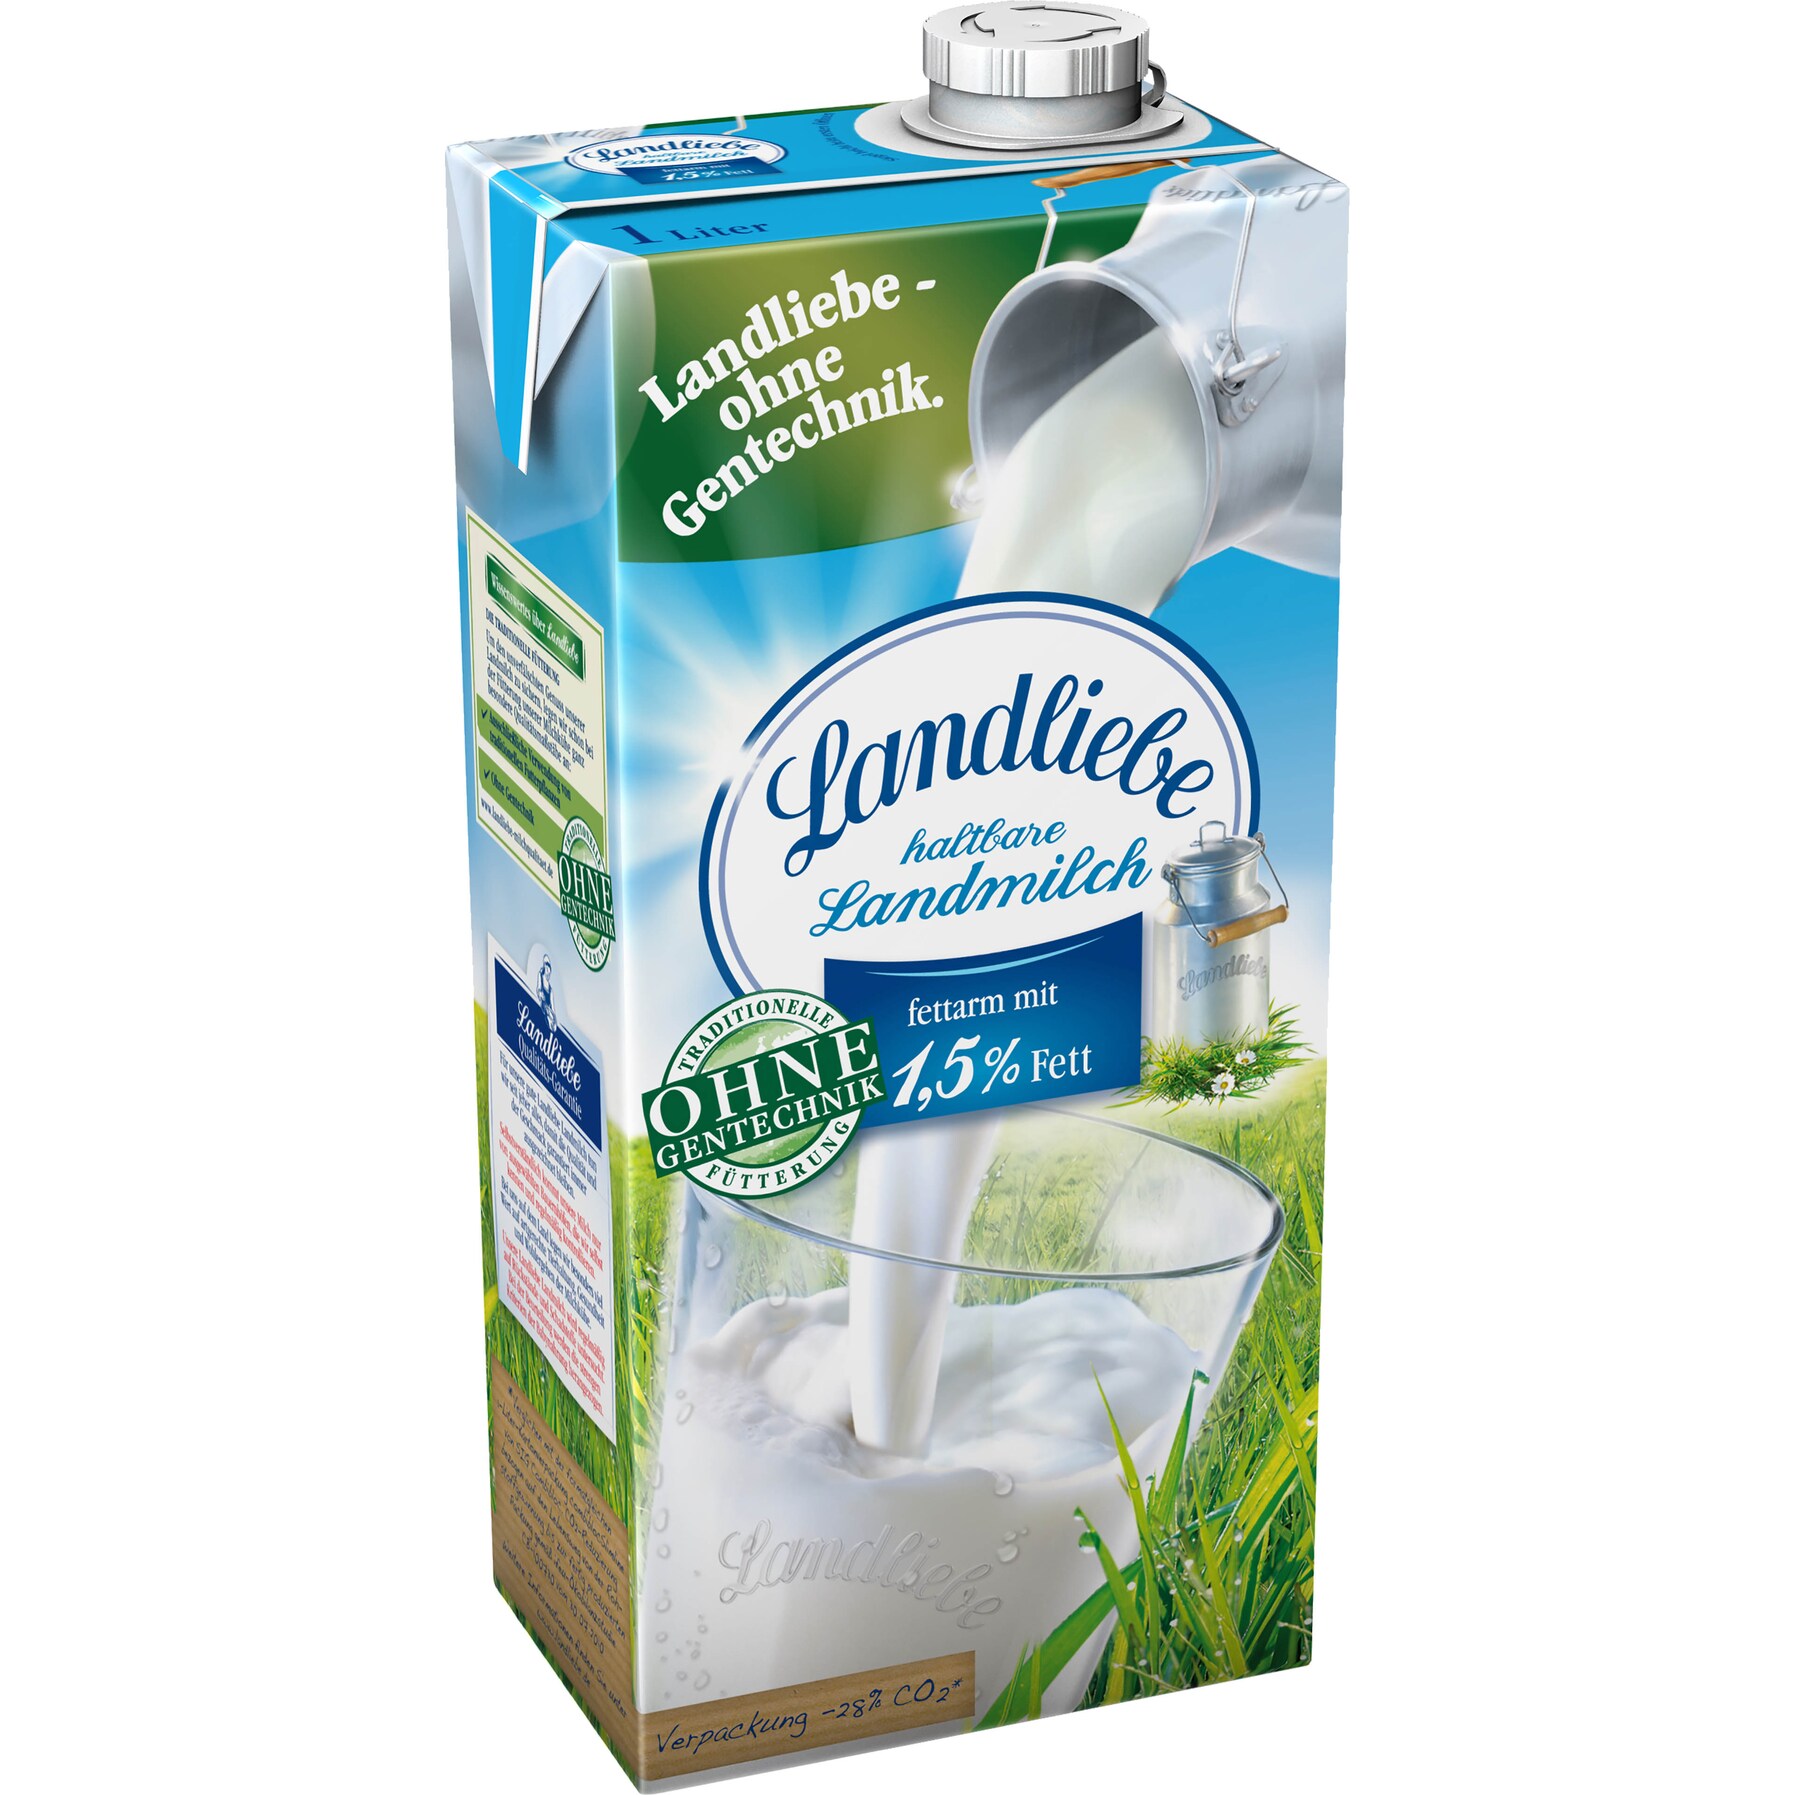
Waste category: cardboard